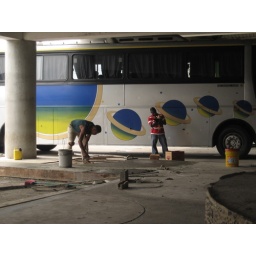
transporting chickens in box under bus